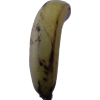
Label: banana